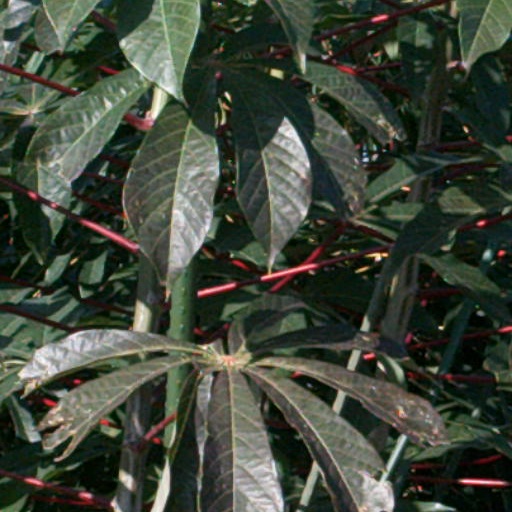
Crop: cassava